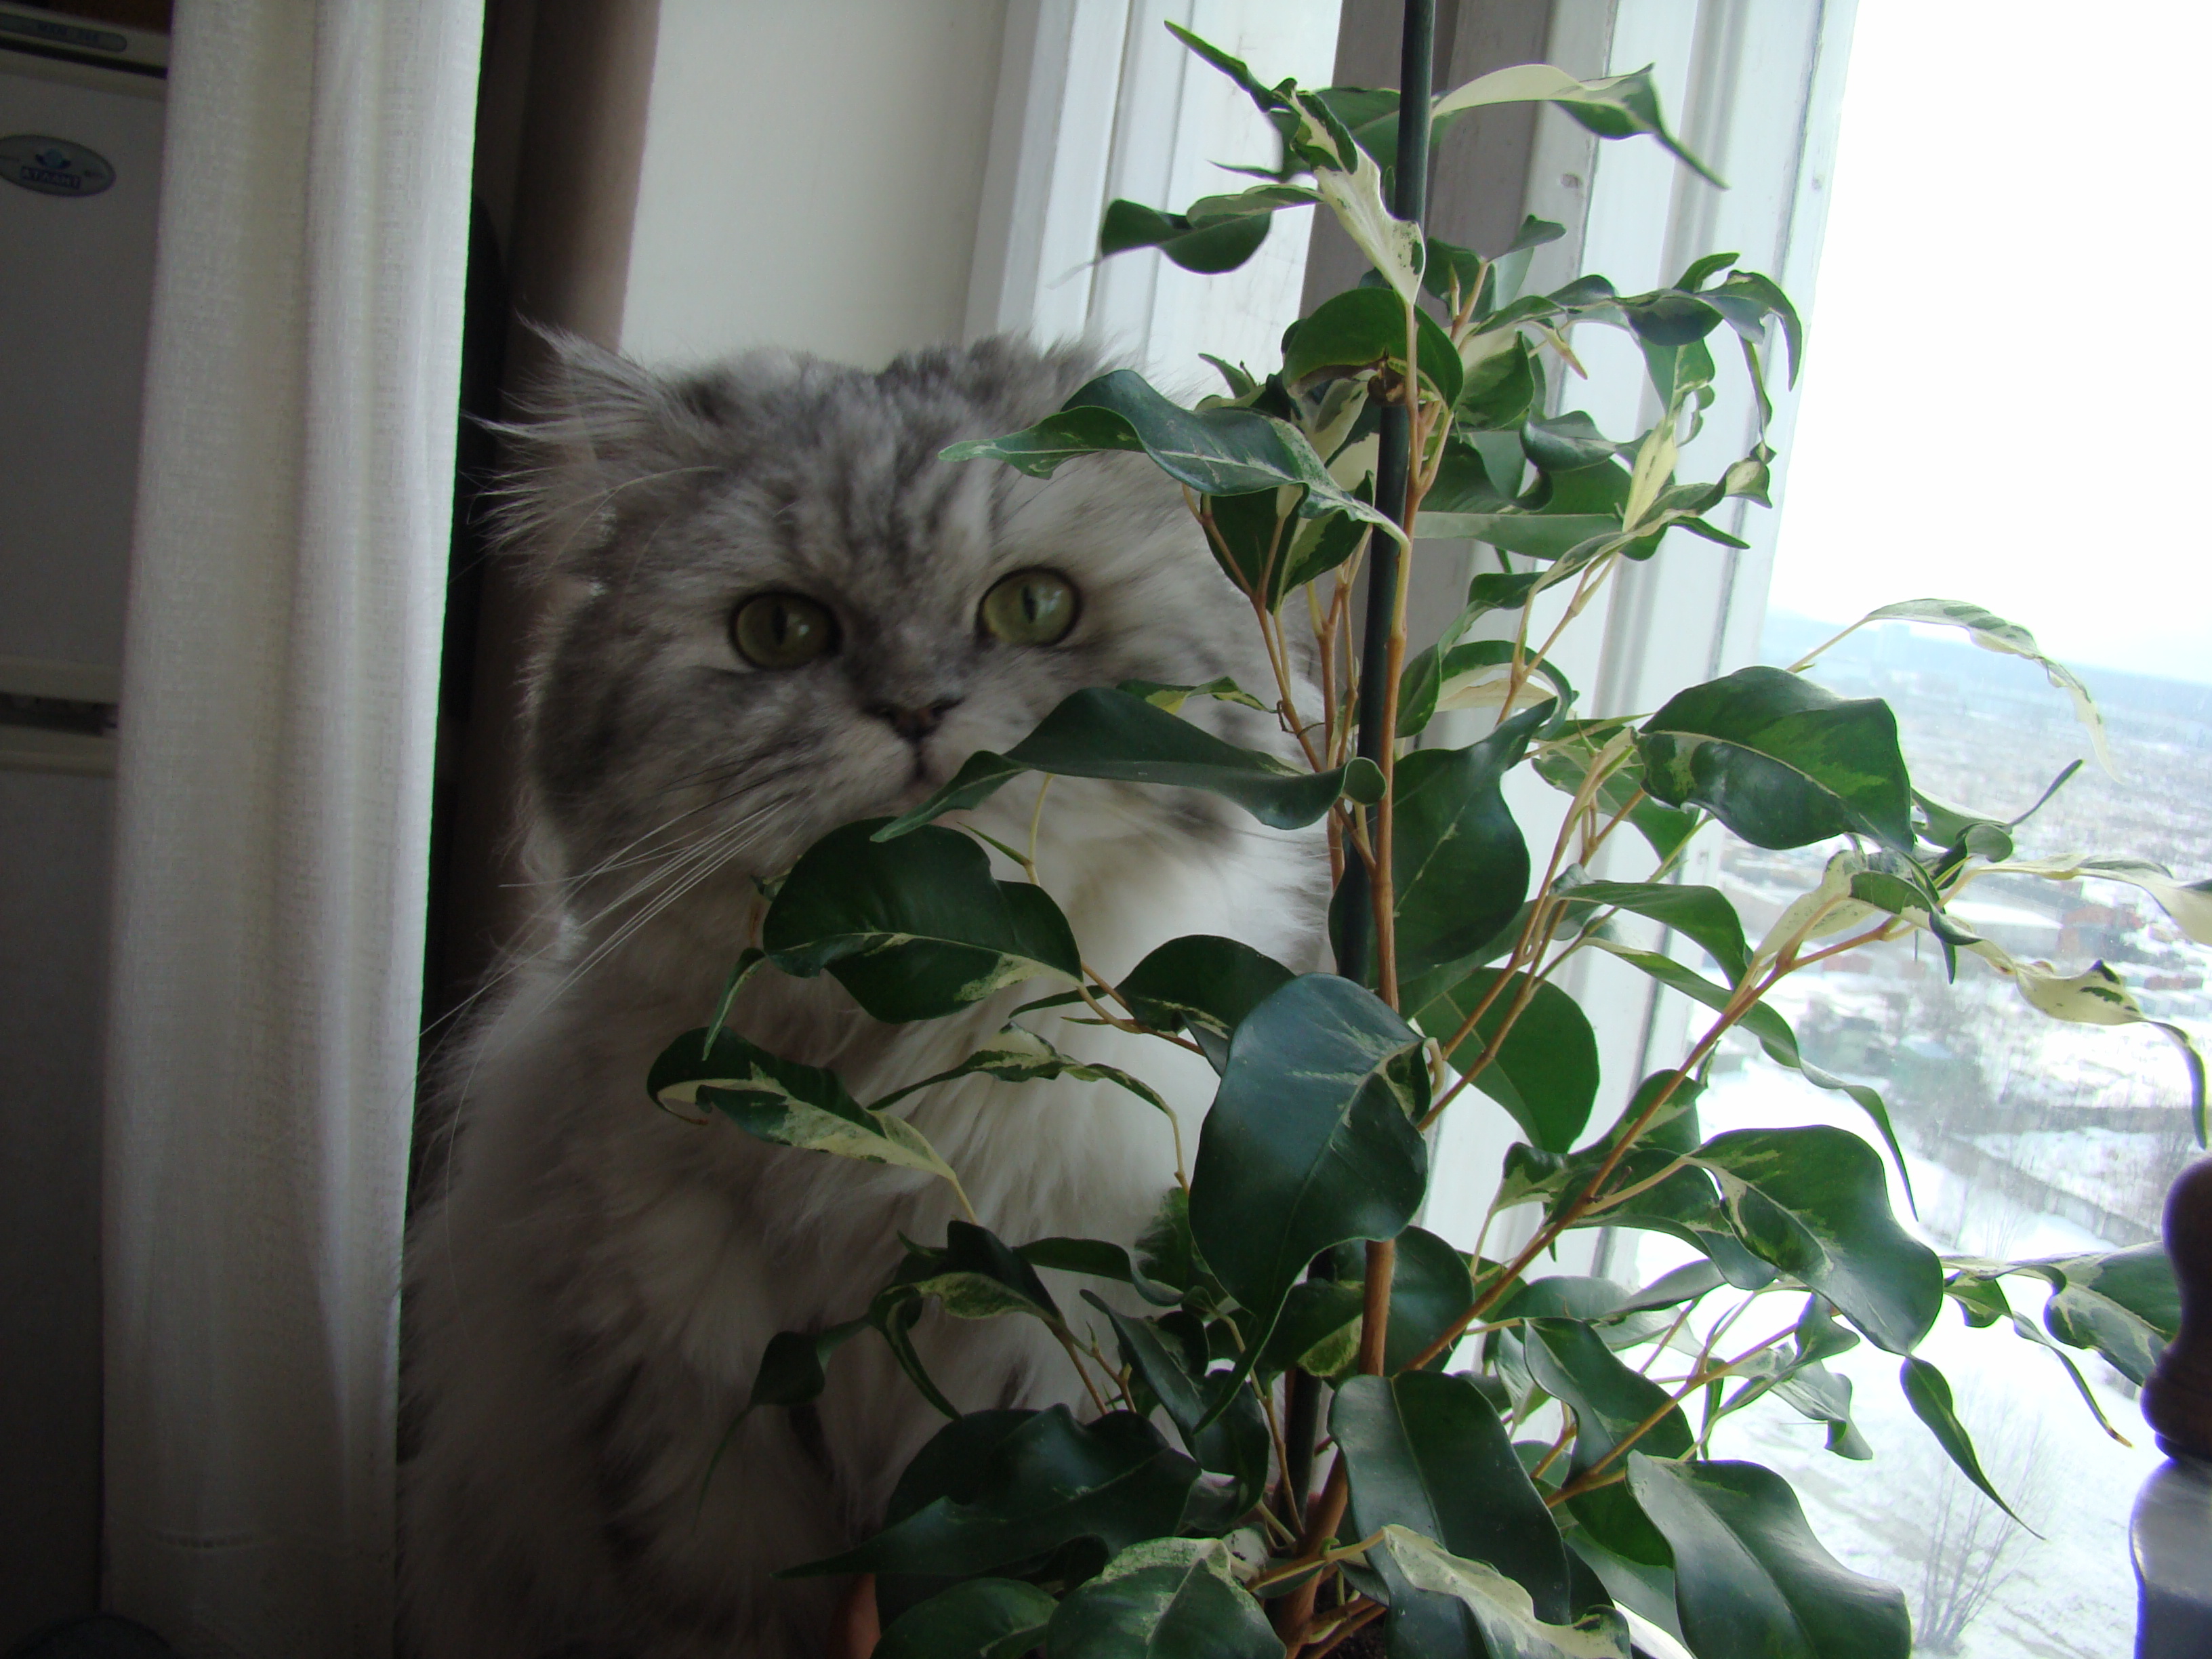
nature, flower, animal, pet, cat, feline, mammal, pets, cats, animals, chat, sony, chats, marcello, persian, dsc, h9, dsch9, ficus, fikus, ficuscurly, small to medium sized cats, cat like mammal